Balance point temperature

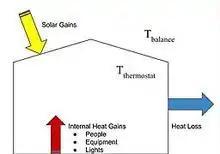
Internal and external heat gains and losses in a building.

This equation is simplified by assuming steady state heat transfer between the building and the environment and only provides an approximate building balance point temperature. The 2013 ASHRAE Handbook – Fundamentals, Chapter F18 provides more rigorous methodologies to calculate the heating loads in a nonresidential buildings. The ASHRAE heat balance method, for example, fully delineates the heat transfer through the inner and outer boundaries of the building wall by incorporating radiative (e.g. sun, indoor surfaces), convective (e.g. indoor and outdoor air), and conductive (e.g. inner to outer boundary) modes of heat transfer.